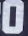
Number: 0